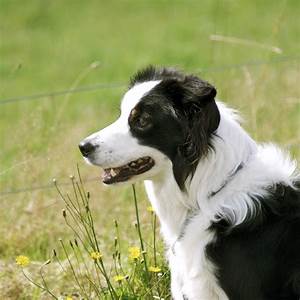
Label: cane